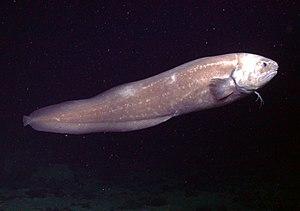
Les Donzelles, ou Ophidiidae, sont une famille de poissons abyssaux, de l'ordre des Ophidiiformes.
Les actinoptérygiens constituent la classe des poissons à nageoires rayonnées.